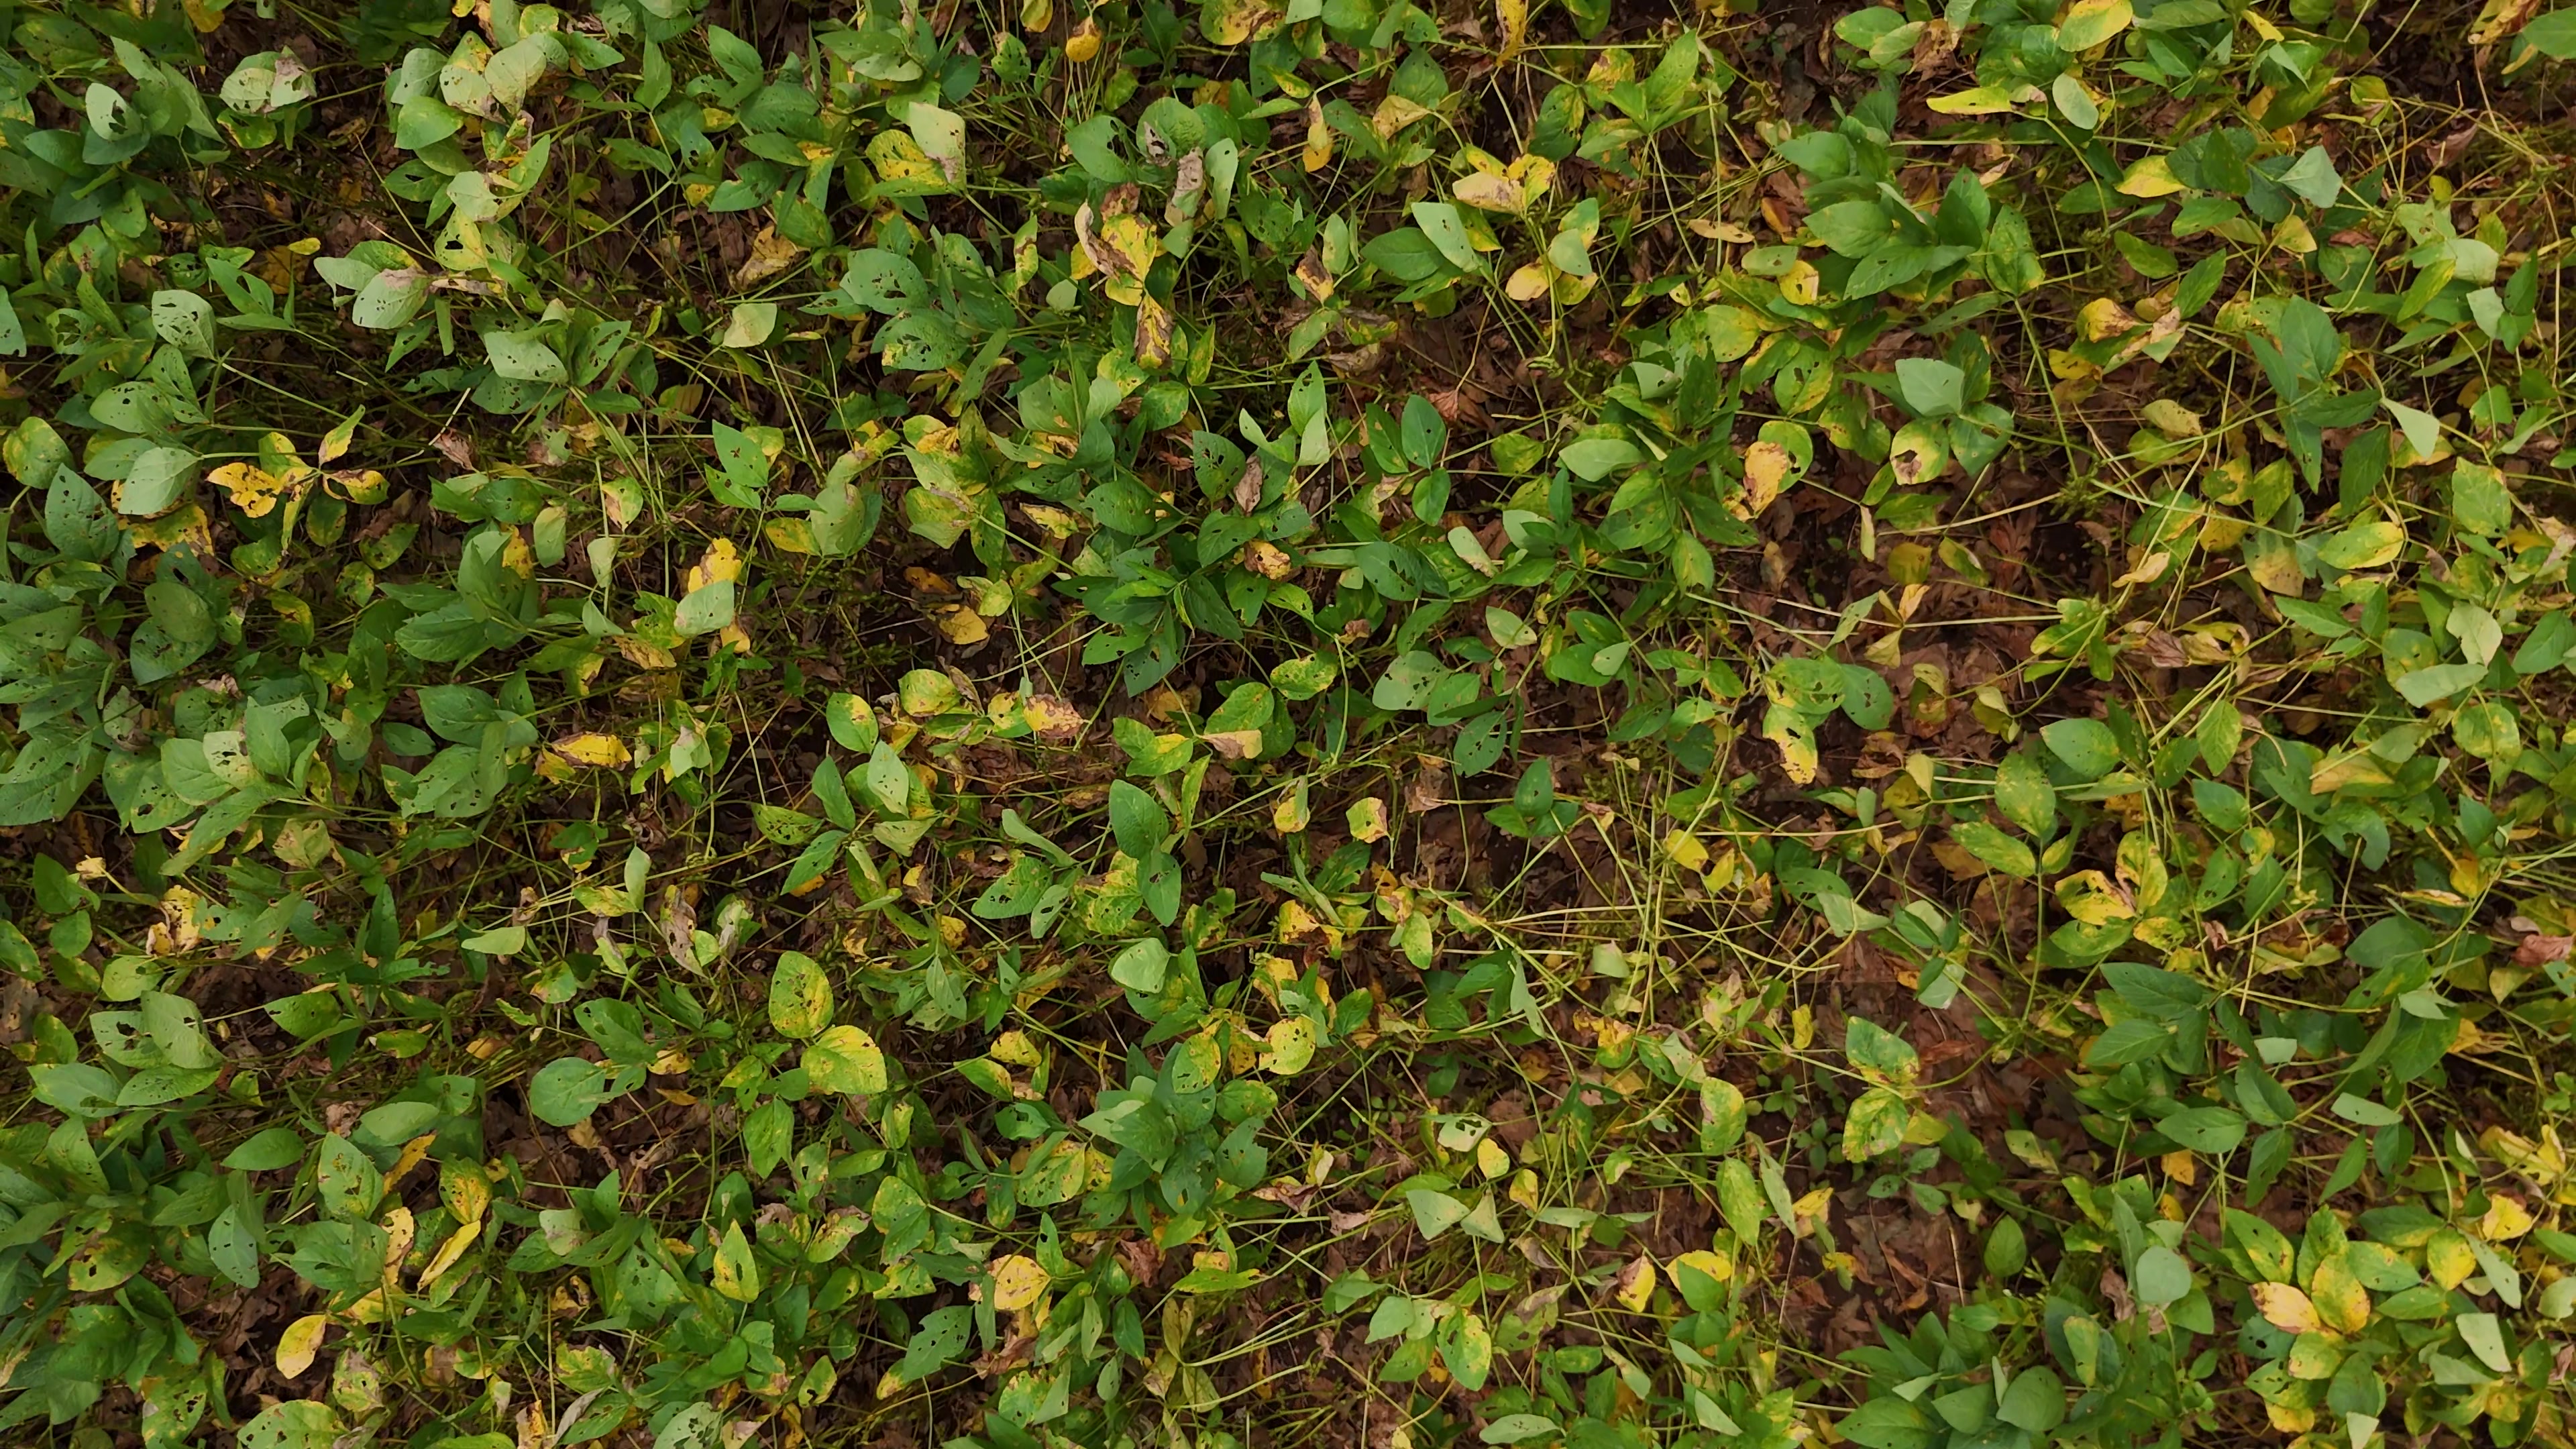
Label: Rust